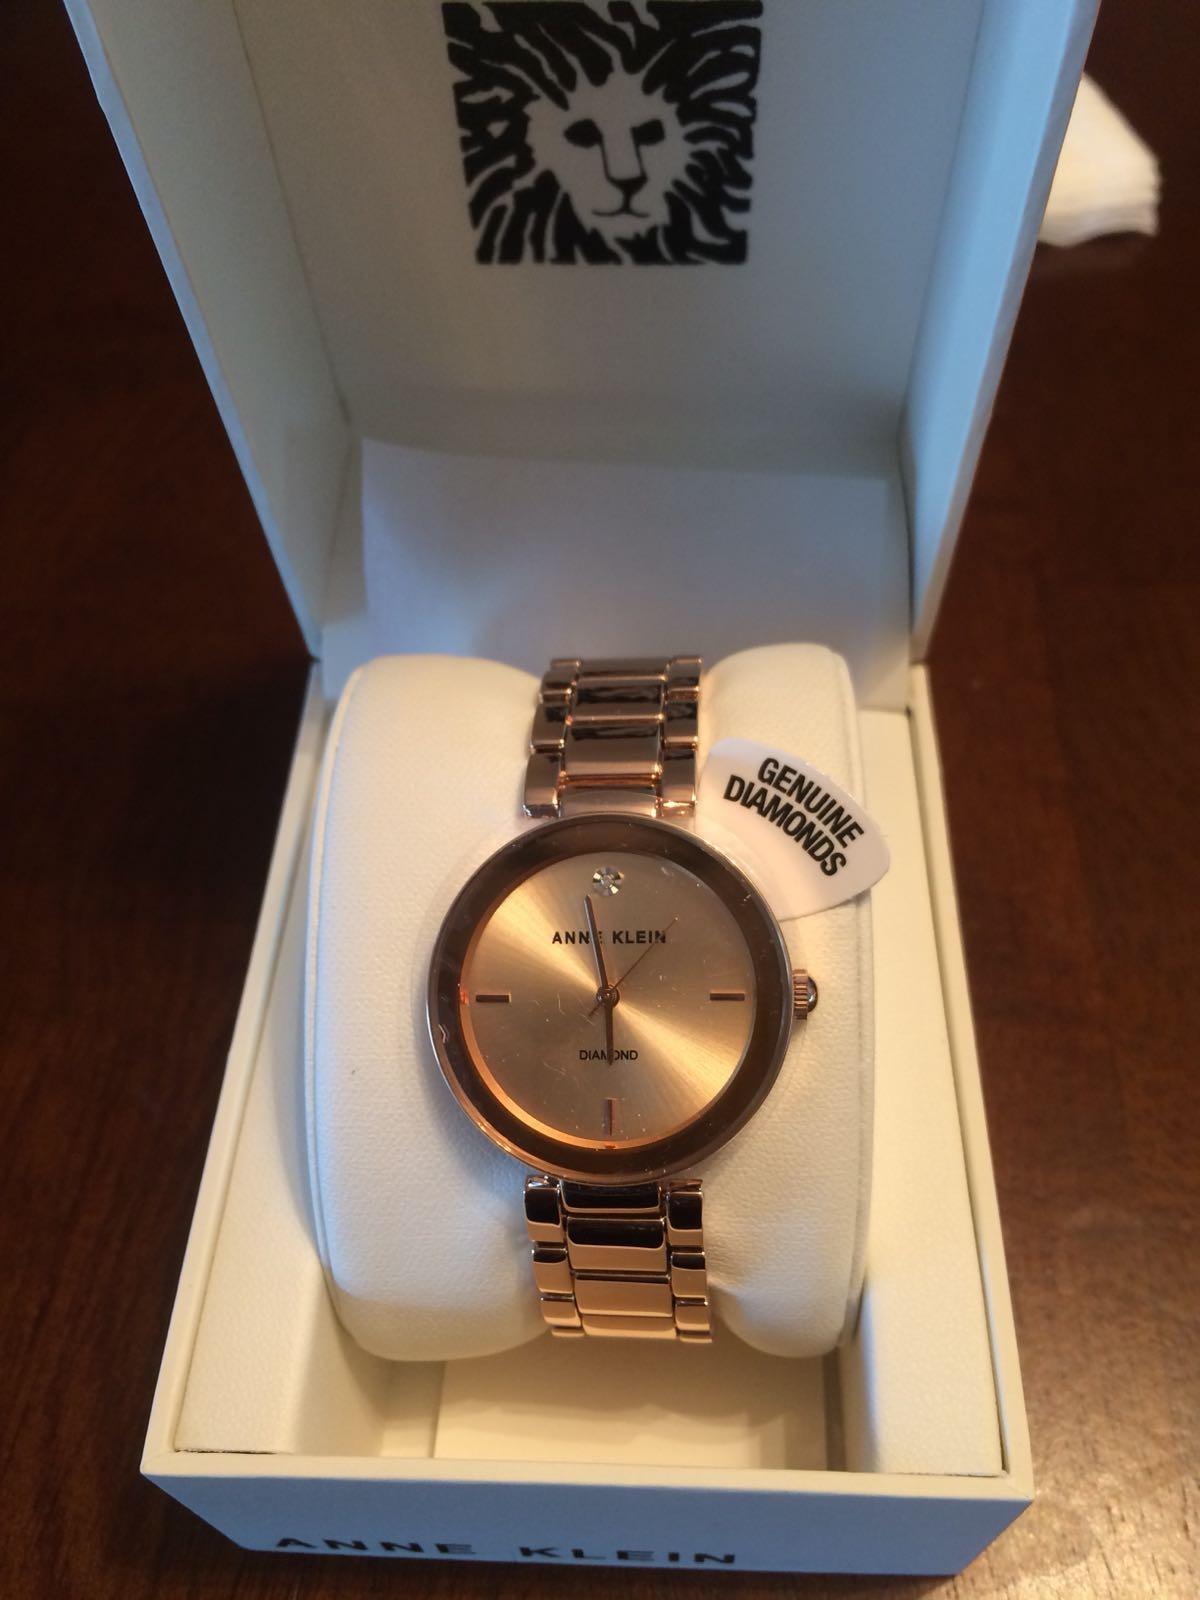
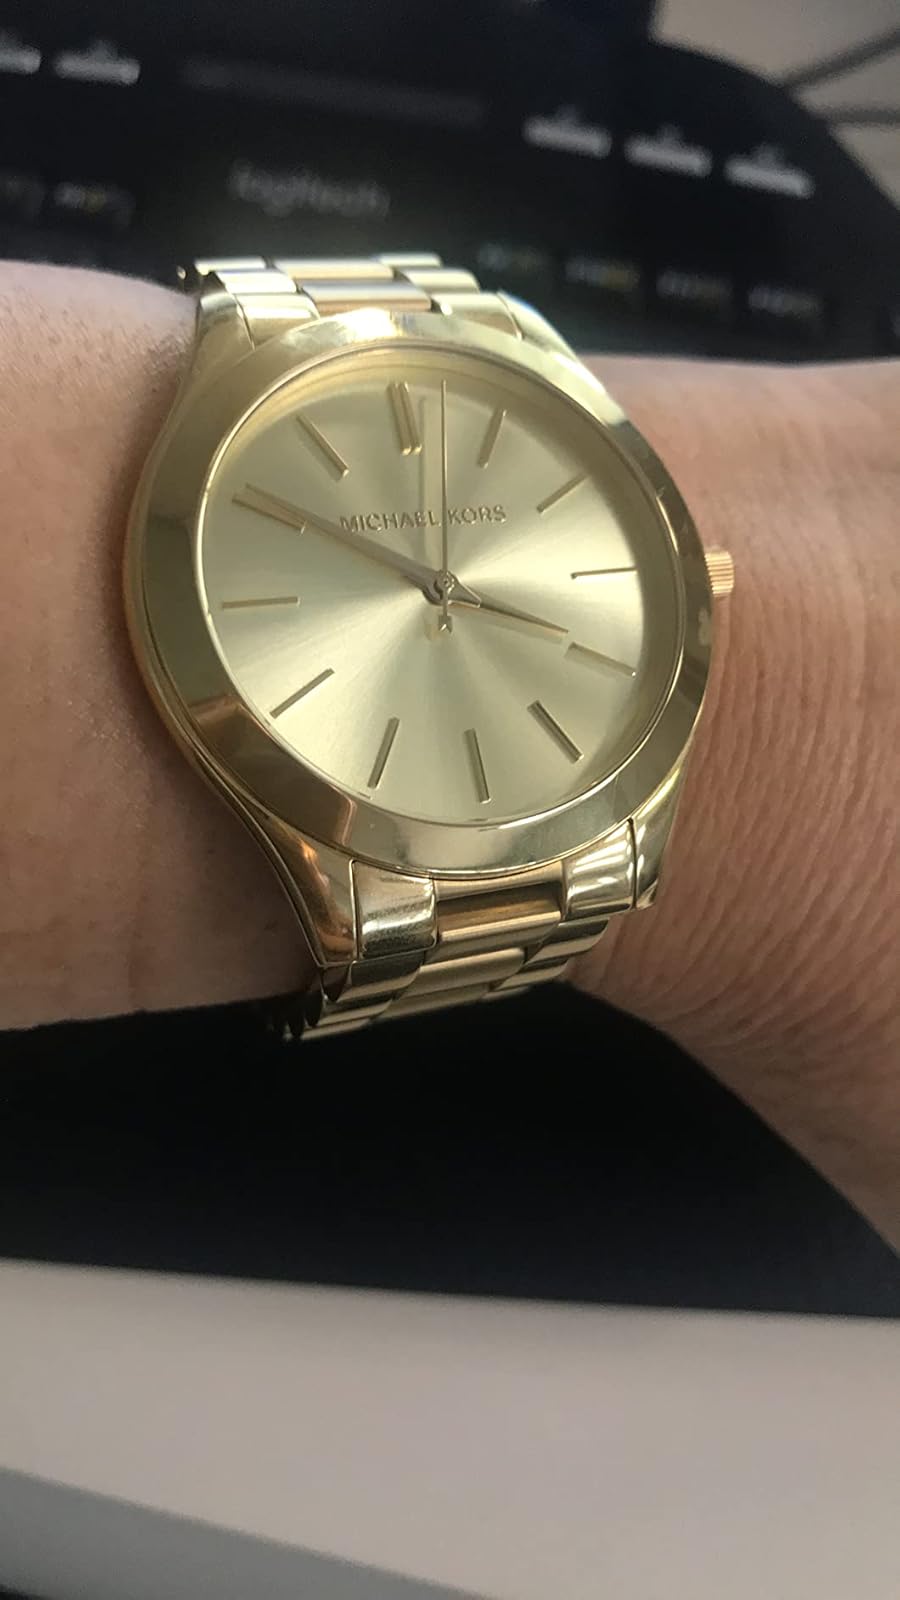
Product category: accessories_watch
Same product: no